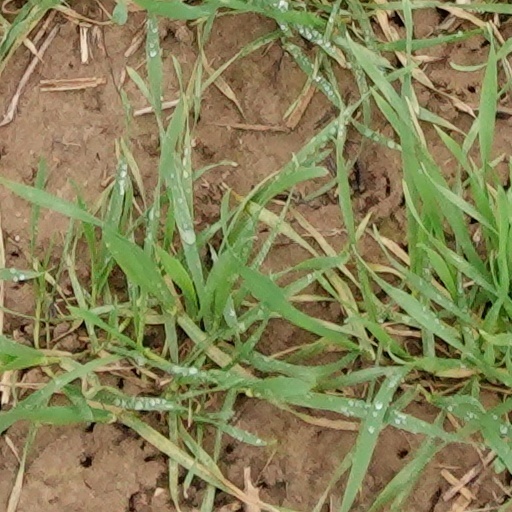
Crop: wheat